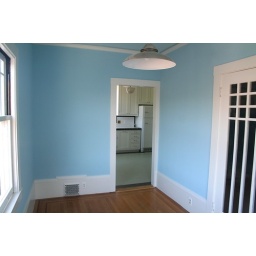
No painted over wall paper on these walls!